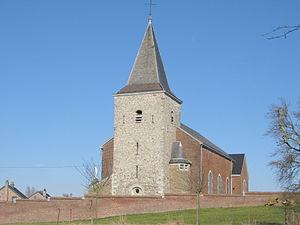
Eglise Saint-Hadelin à Lamine
Cette page regroupe l'ensemble du patrimoine immobilier classé de la ville belge de Remicourt.
Le diocèse de Liège, dans la province de Liège en Belgique, compte 529 paroisses. Ces paroisses sont regroupées en unité pastorale, et certaines unités pastorales forment l'un des 17 doyennés.